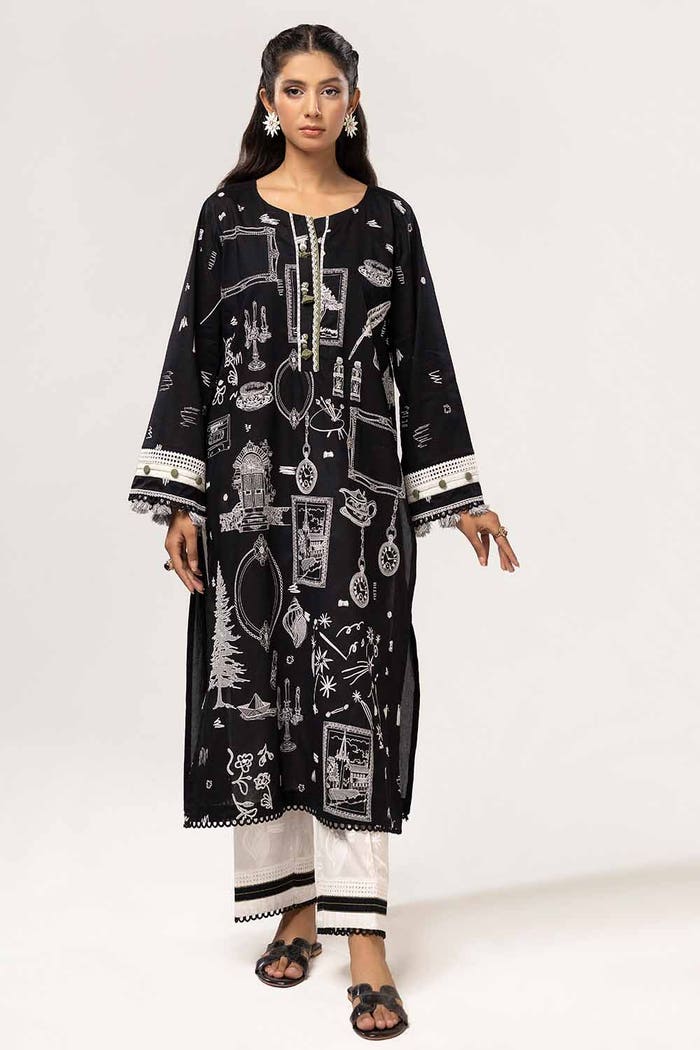
black multi embroidered cotton tunic